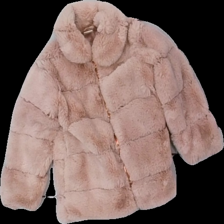
View: front
Type: Outerwear
Category: Children
Brand: Lindex
Colors: Pink
Material: 100% poly
Cut: Regular
Size: 98
Stains: Minor
Price range: 50-100
Recommended usage: Reuse